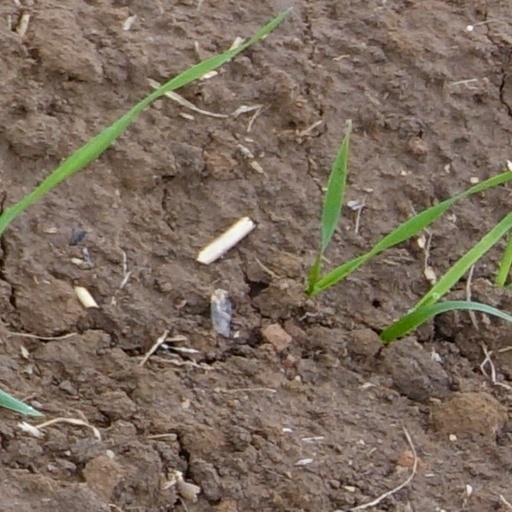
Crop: wheat